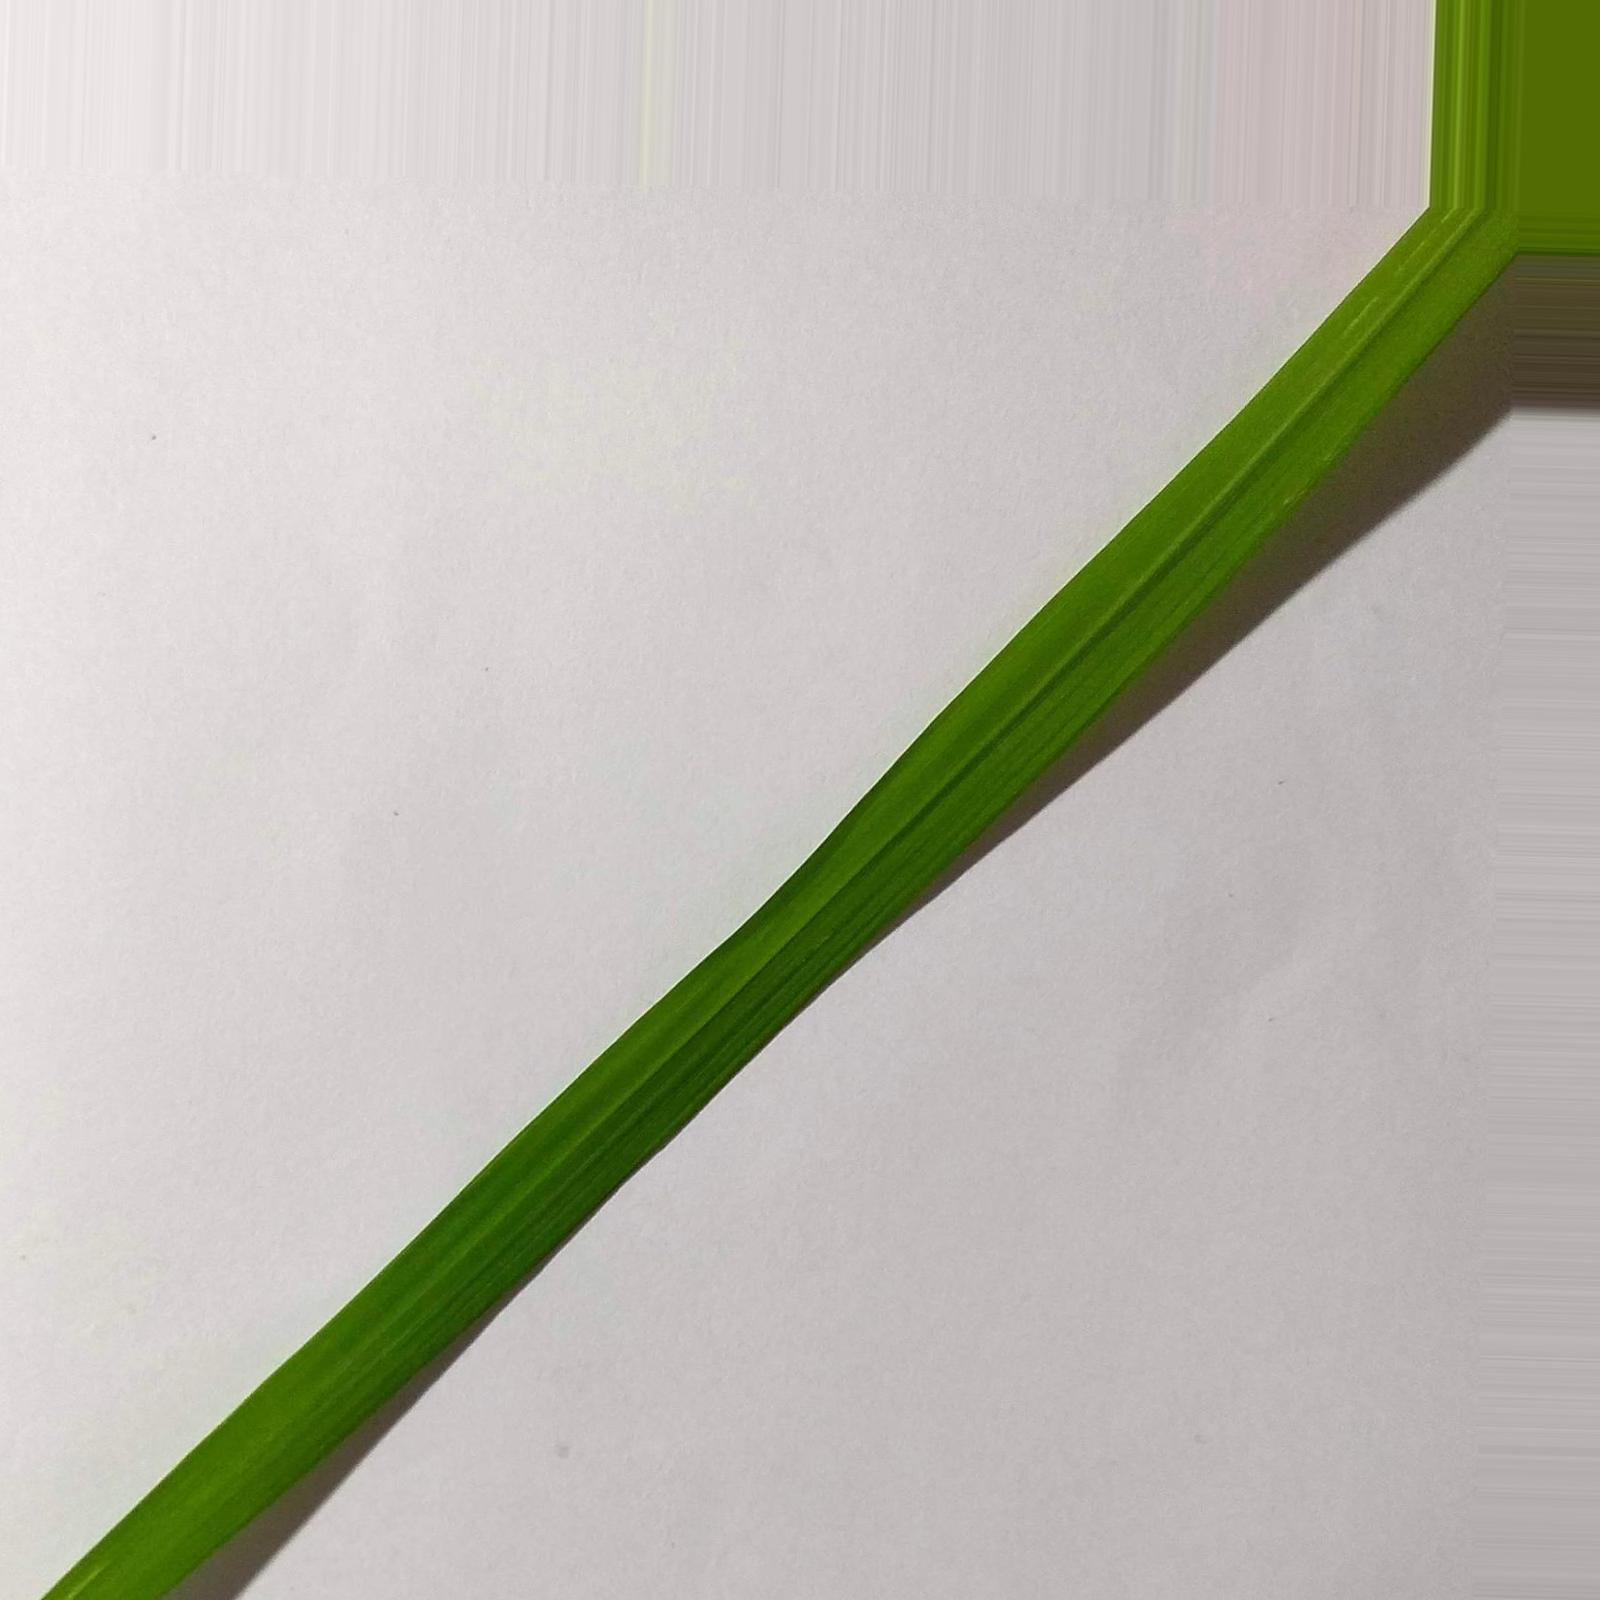
Nhãn: Healthy